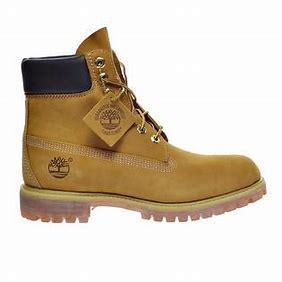
Brand: Timberland
Model: 6 Inch Nubuck